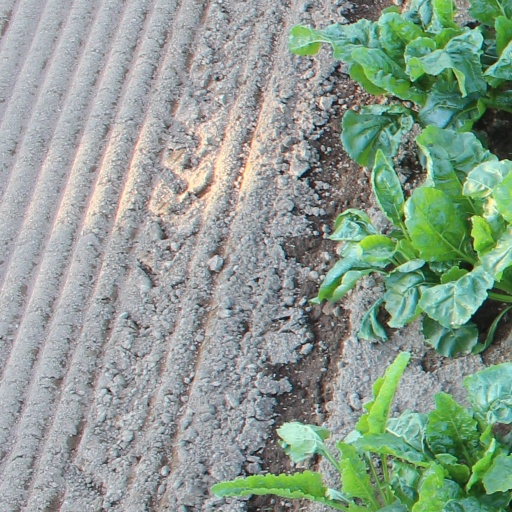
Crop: sugar beet